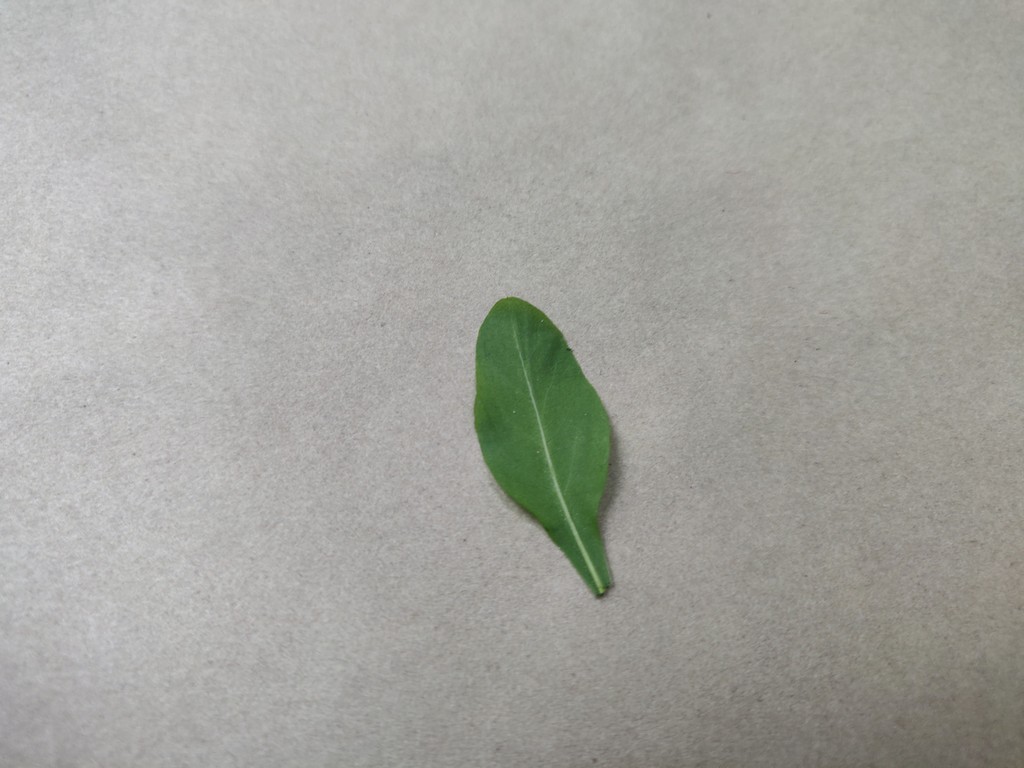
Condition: Healthy
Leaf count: single
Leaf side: back